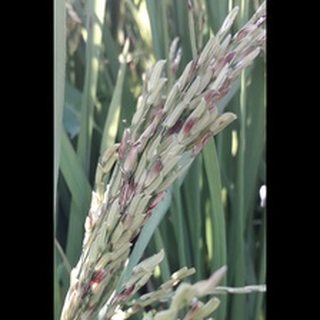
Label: diseased_rice